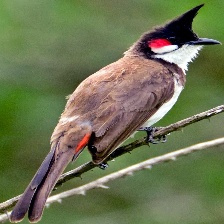
Species: RED WISKERED BULBUL
Scientific name: PYCNONOTUS JOCOSUS